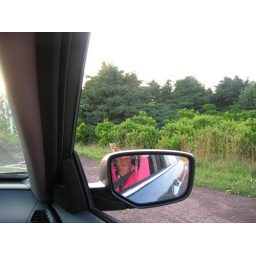
summer 2010 017 MIMI getting a picture of a fox just over the mirror of the car